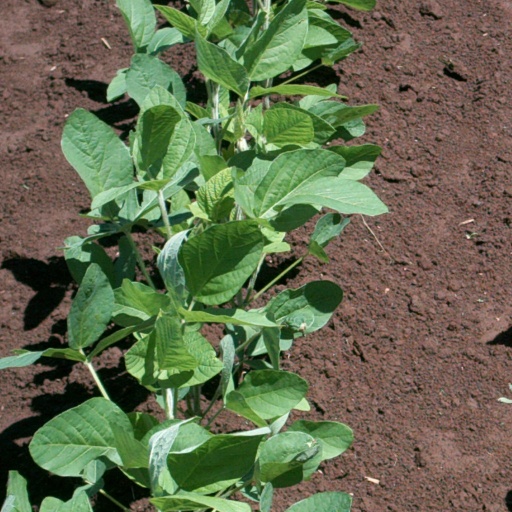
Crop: soybean